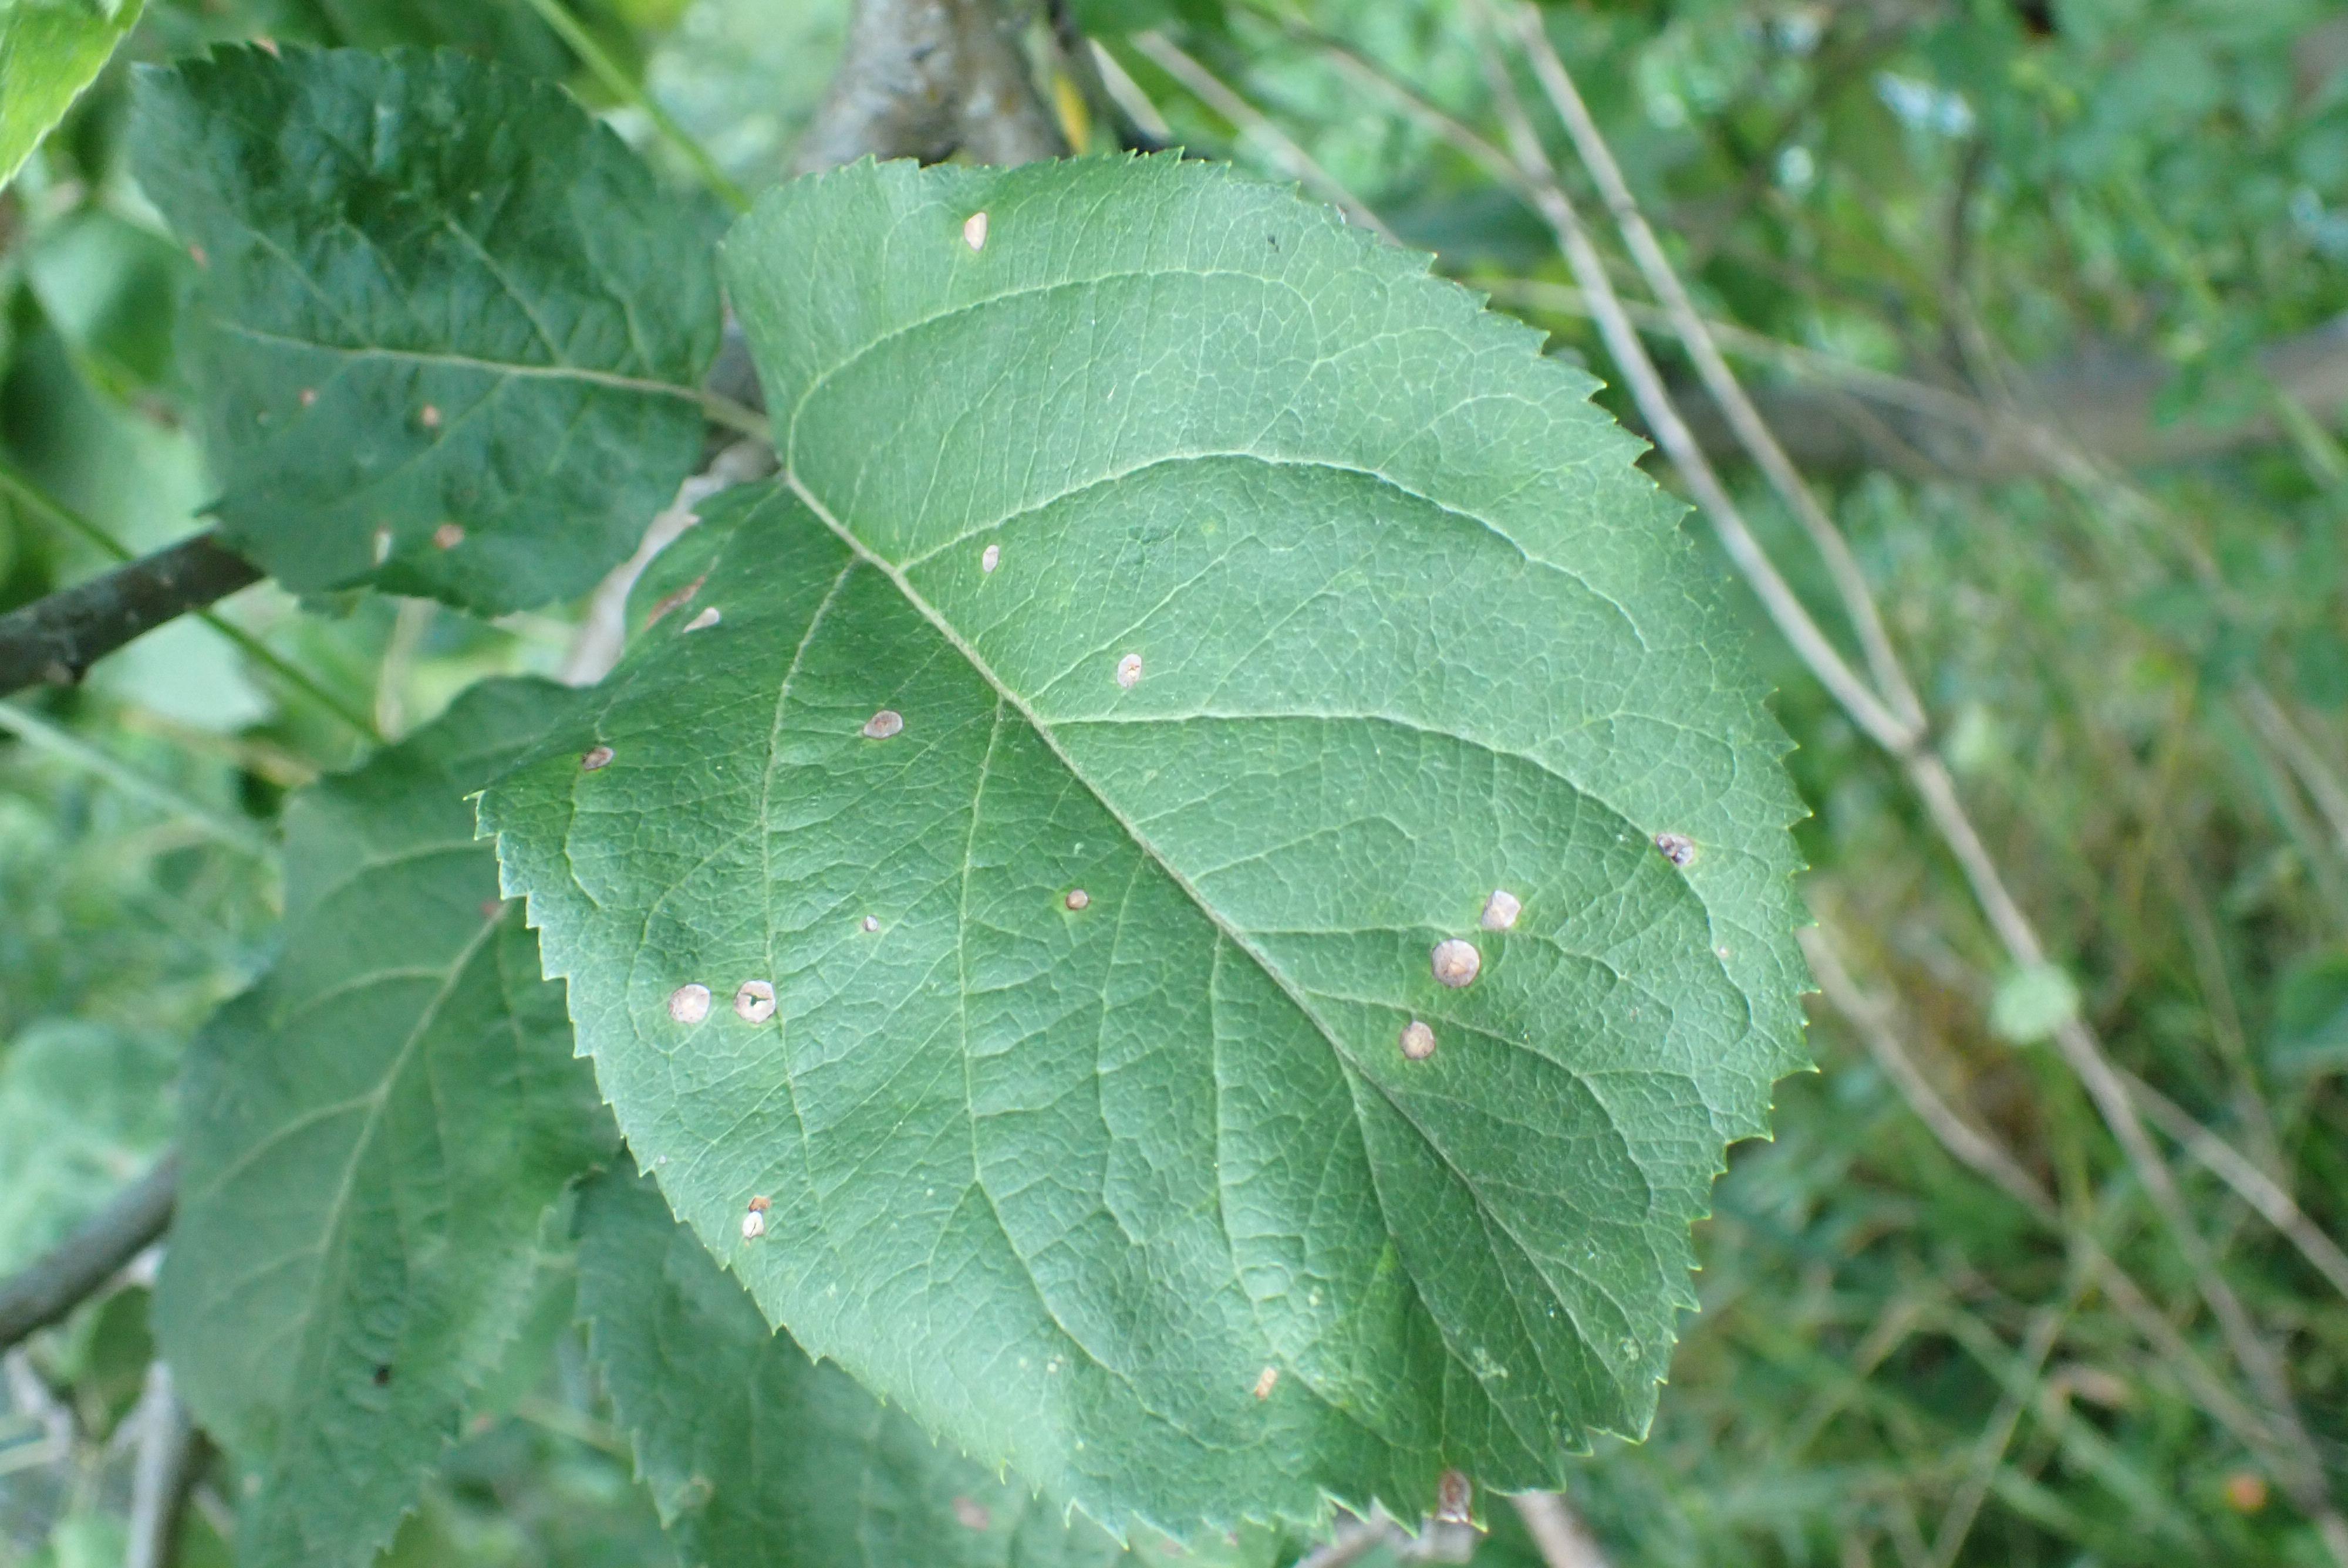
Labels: frog_eye_leaf_spot